Raymah Governorate

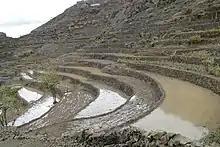
Terraced agriculture in Al-Jabin district

Raymah Governorate has long been a center of coffee cultivation; however, water shortages are a major constraint.